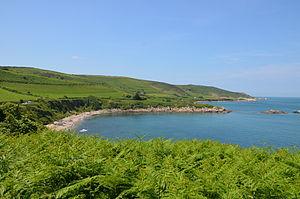
Vue sur la Baie de Quervière, à Éculleville.
Éculleville est une ancienne commune française, située dans le département de la Manche en région Normandie, peuplée de 31 habitants.